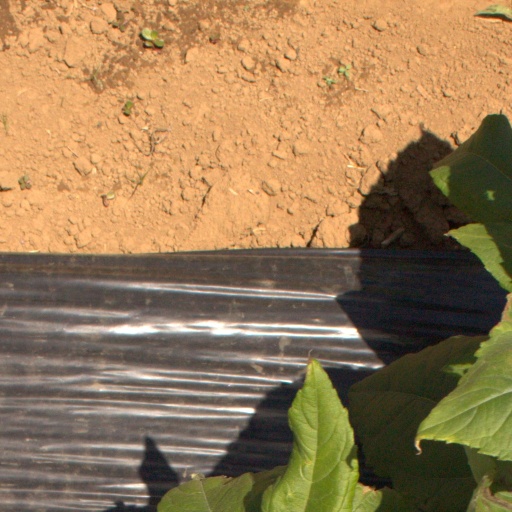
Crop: Jerusalem artichoke